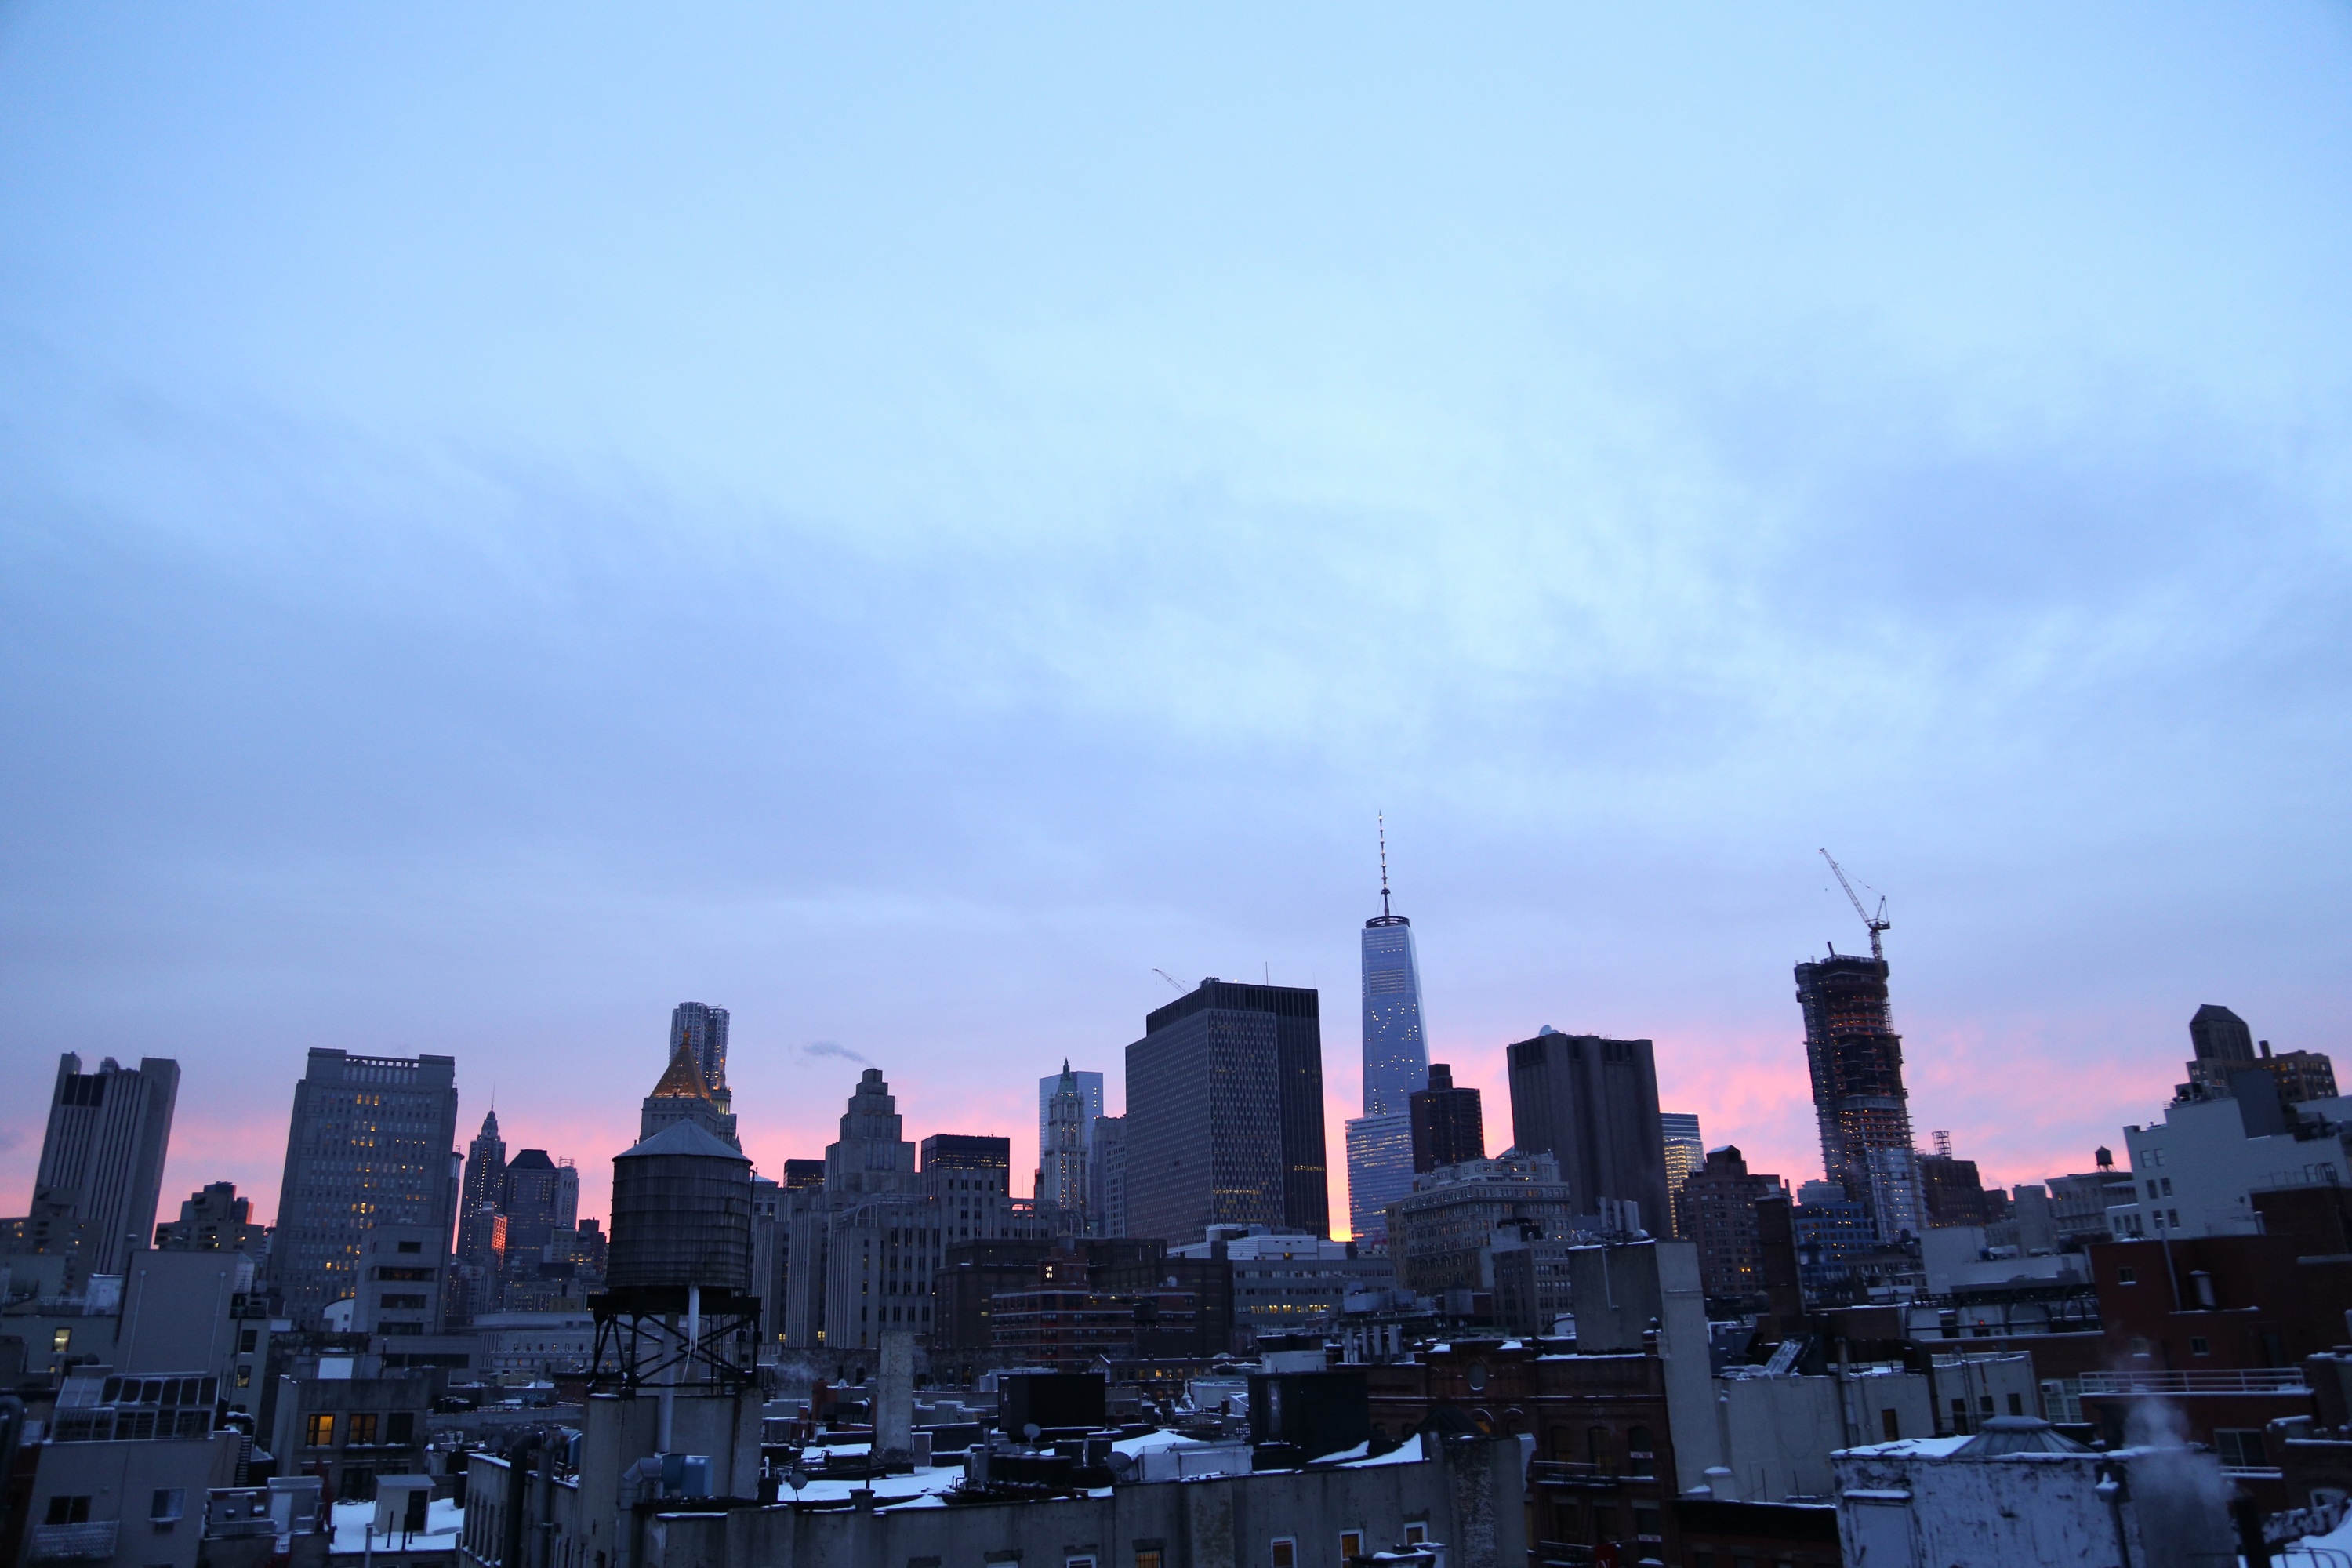
horizon, cloud, architecture, sky, sunset, skyline, dawn, city, skyscraper, urban, new york, manhattan, cityscape, downtown, dusk, evening, nyc, america, tower block, skyscrapers, buildings, nightfall, metropolis, big apple, one world trade center, 1wtc, urban area, geographical feature, human settlement, atmosphere of earth, metropolitan area